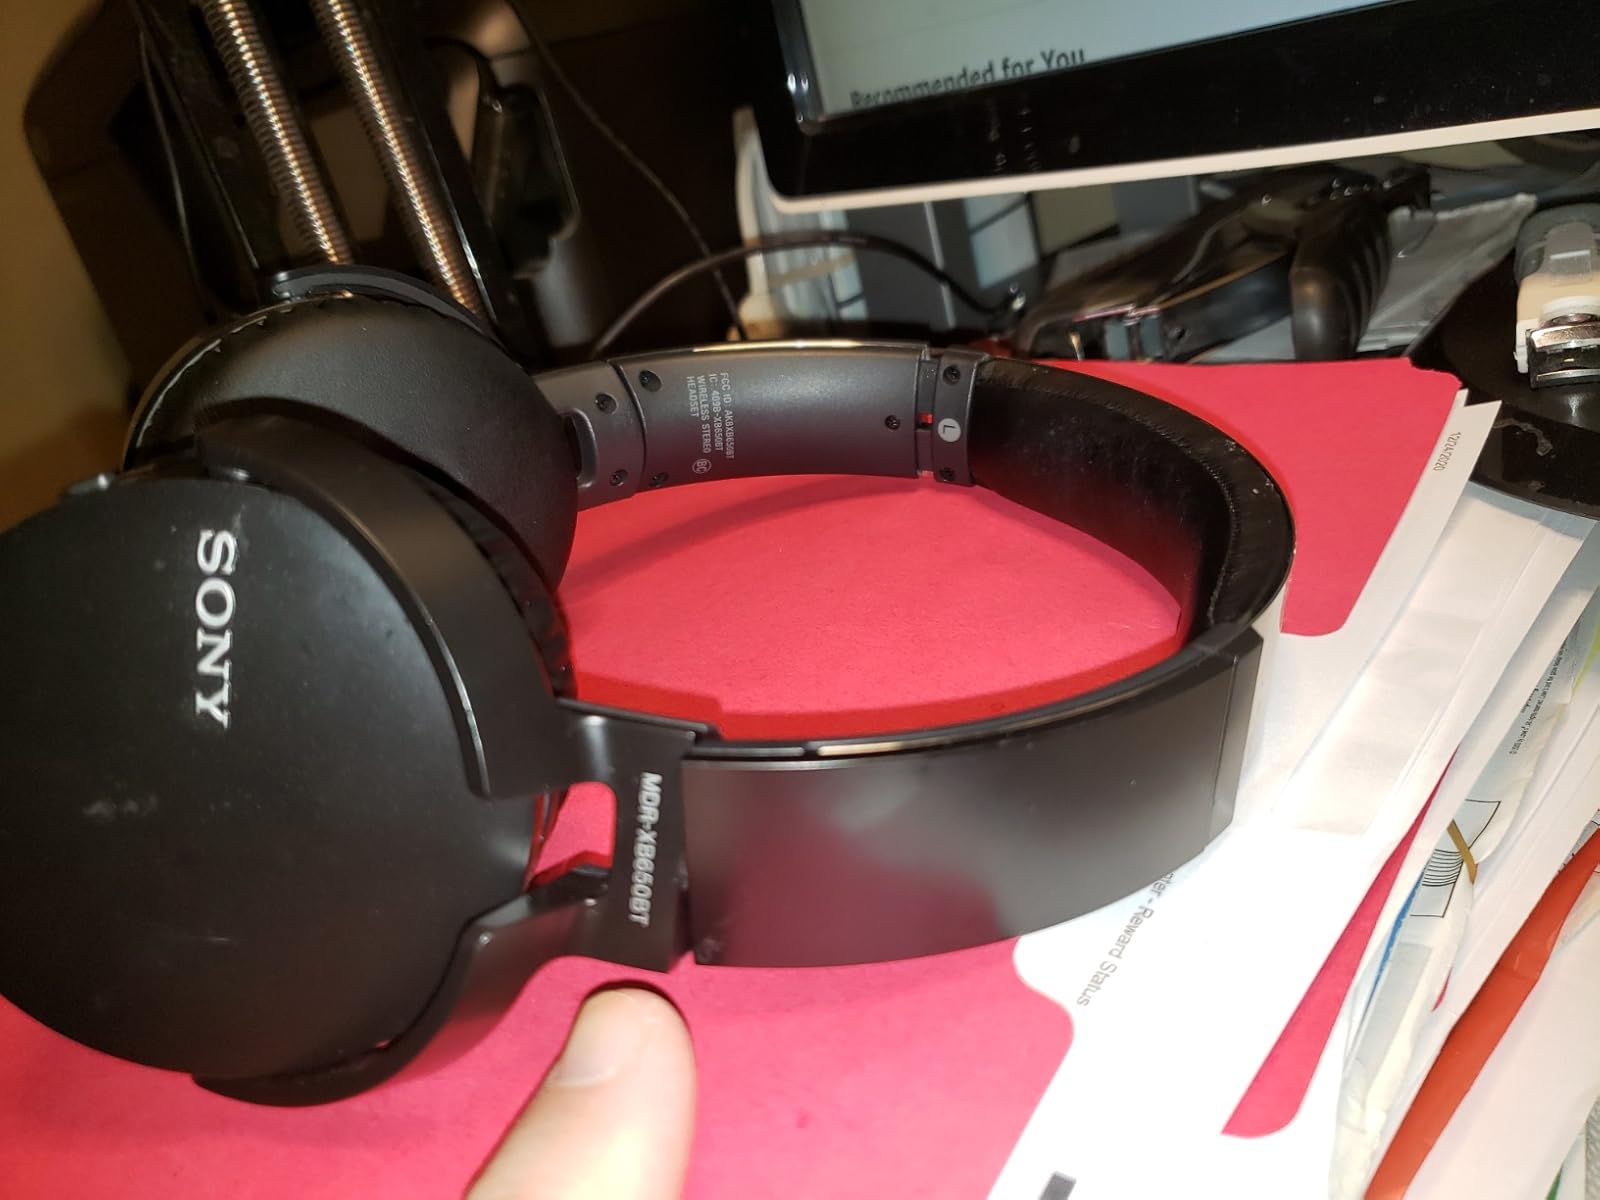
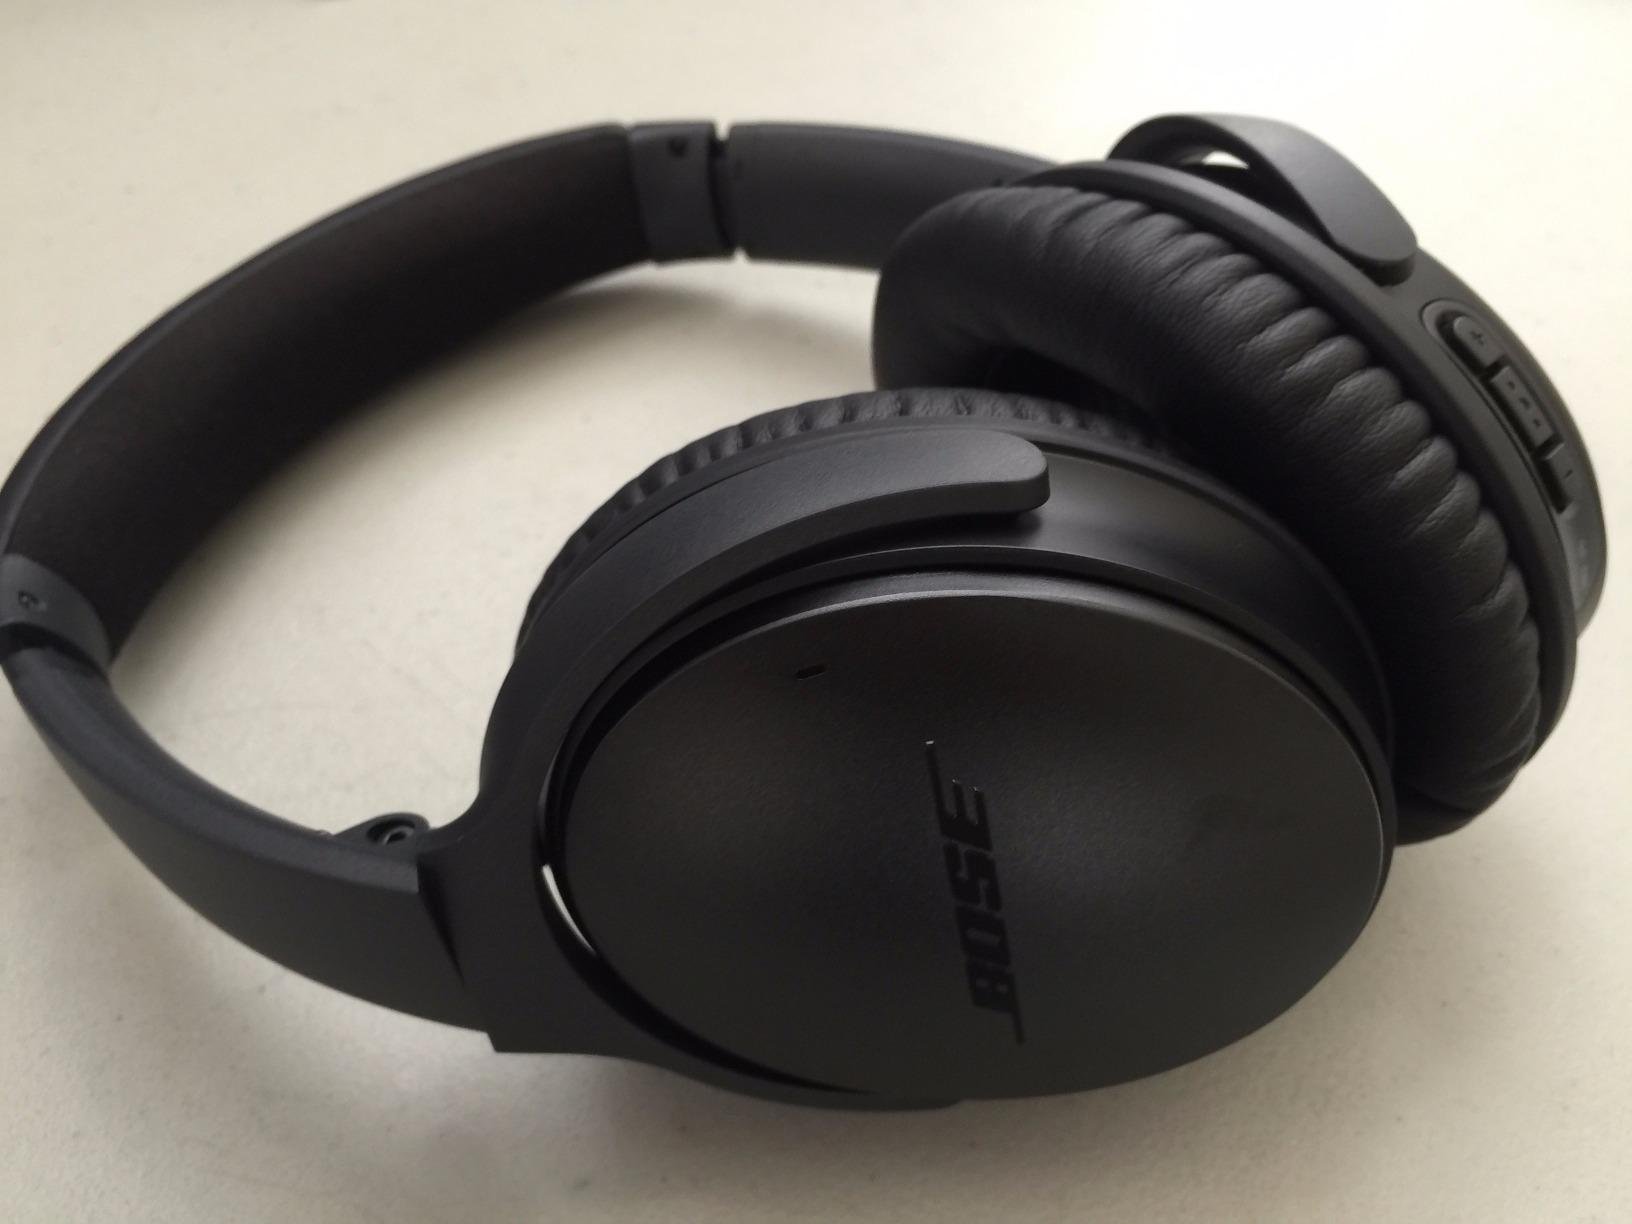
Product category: headphones
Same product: no